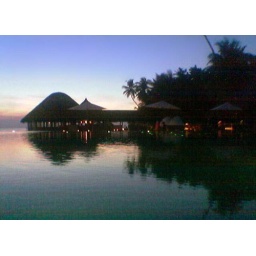
reflection of the bar in Huvafenfushi on its astounding swimming pool